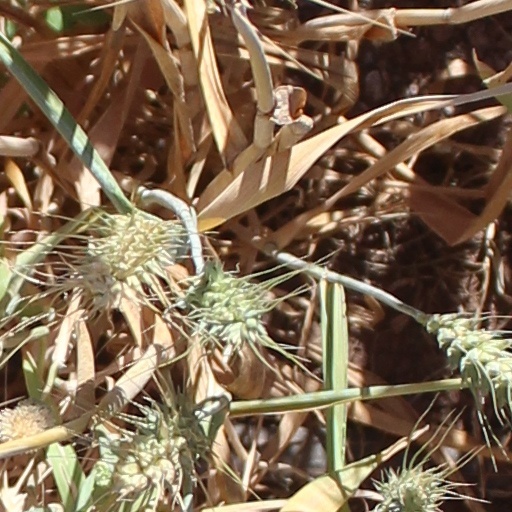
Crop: wheat